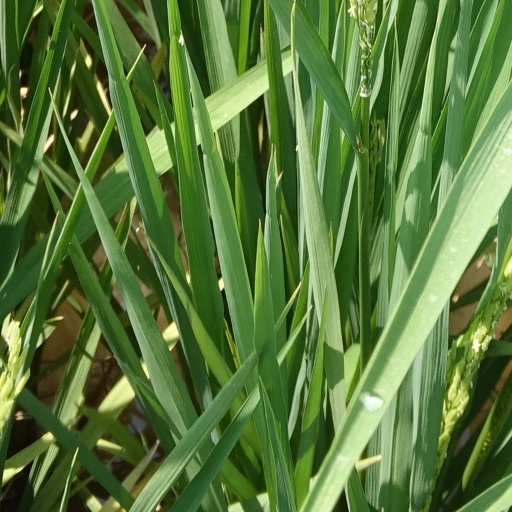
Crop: rice